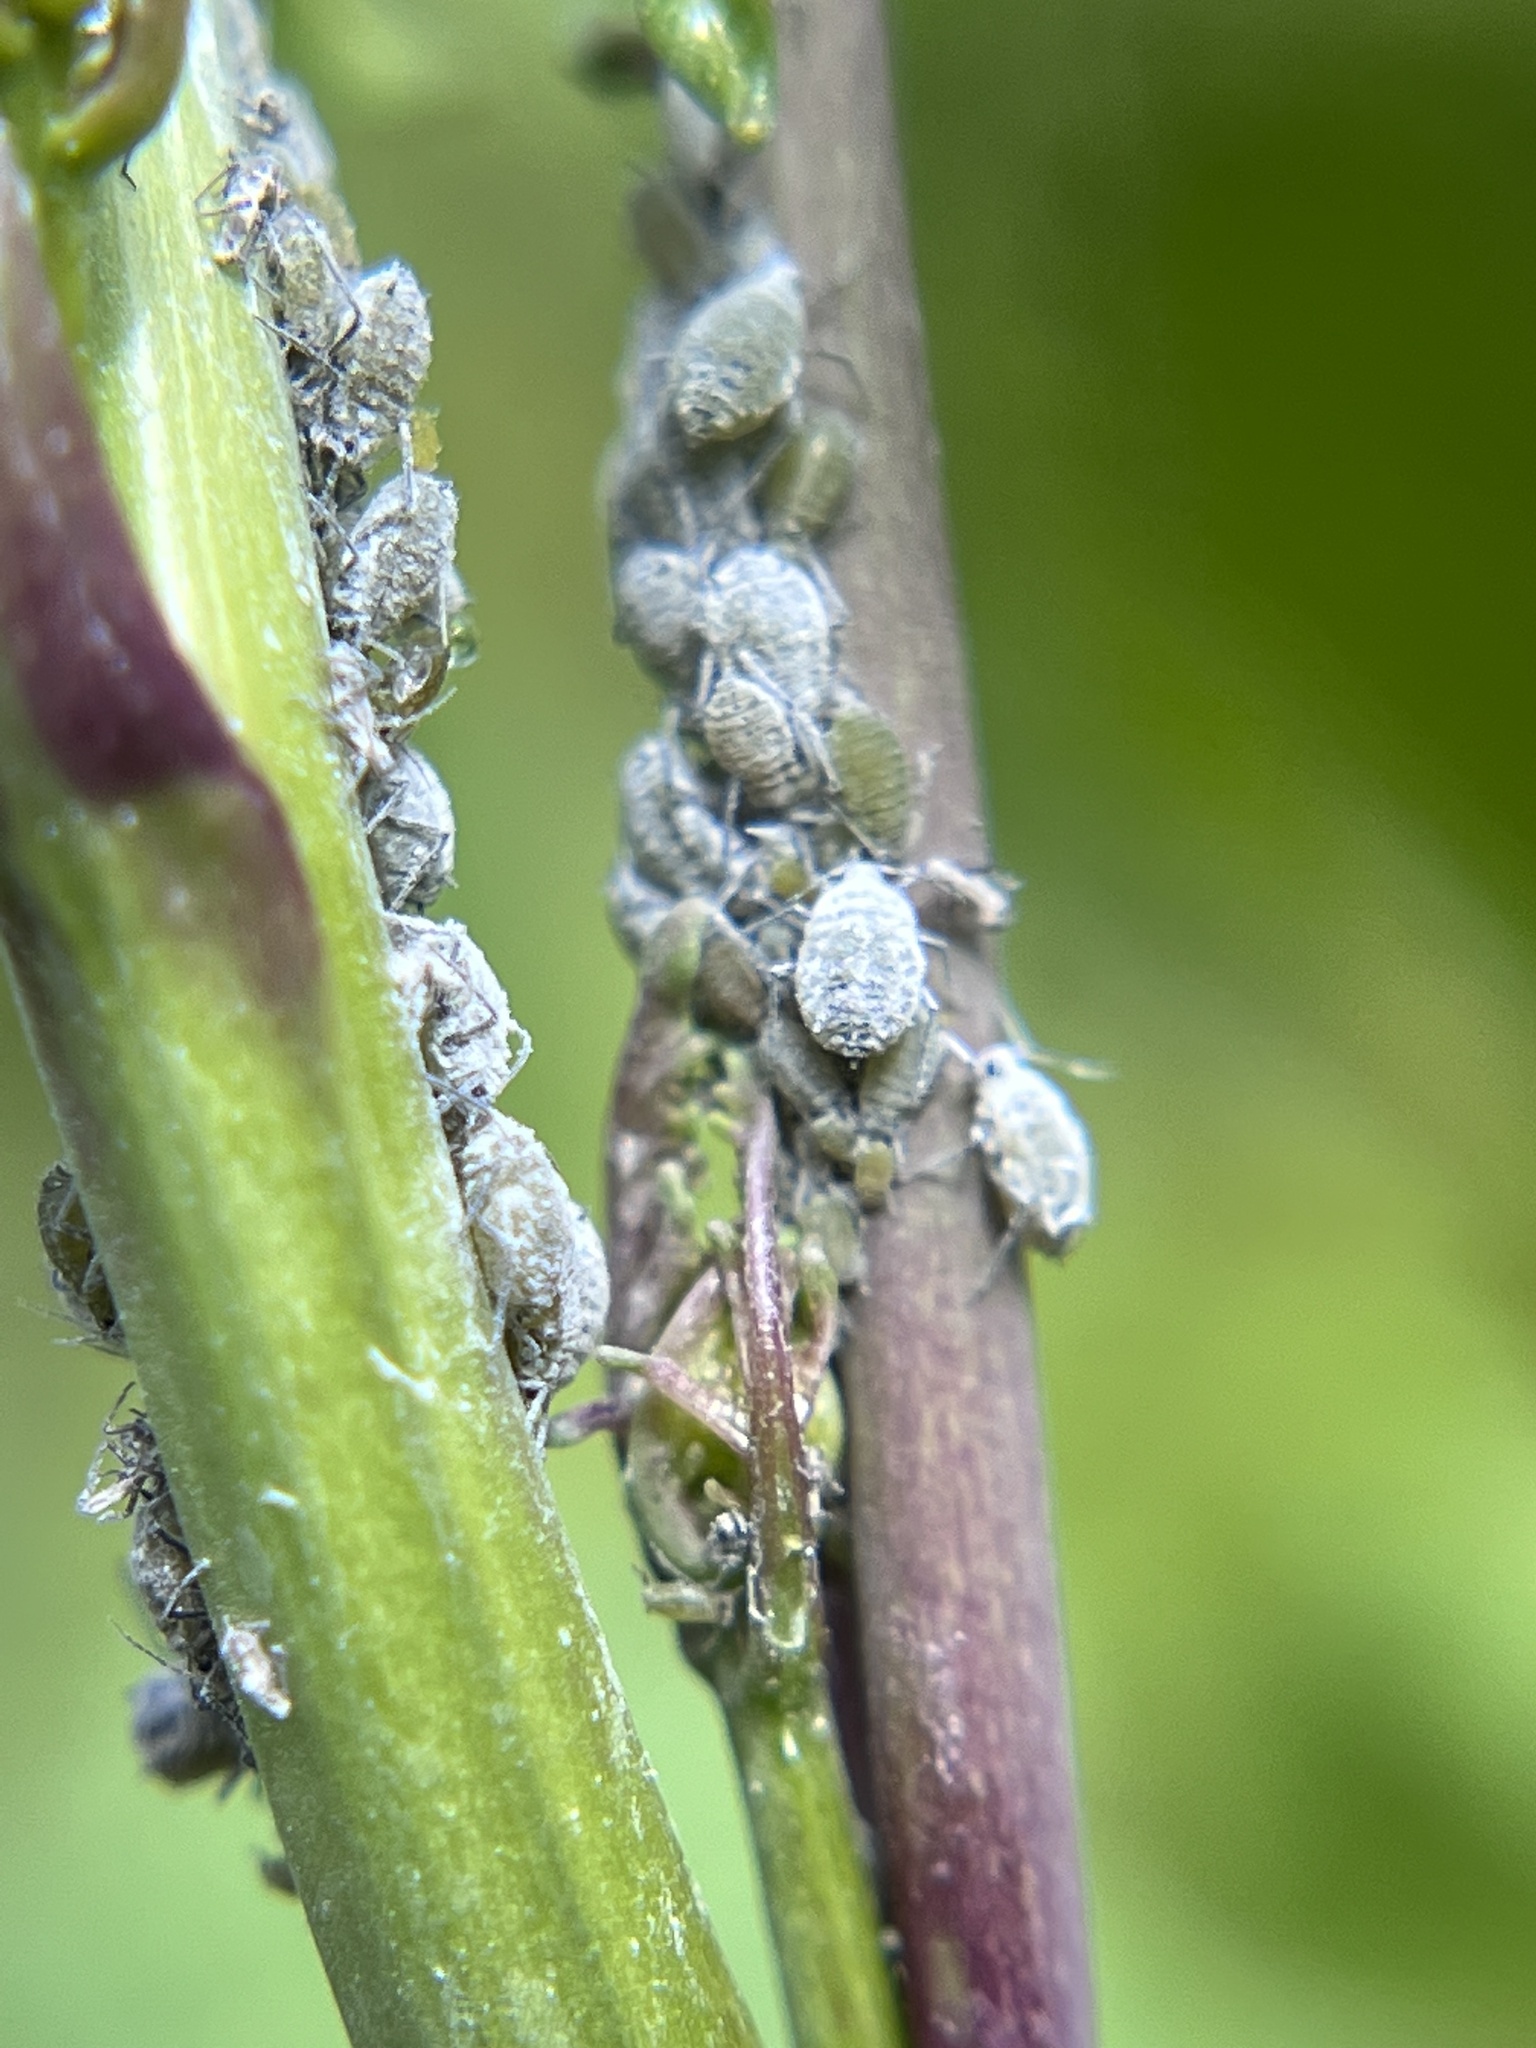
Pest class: cabbage_aphid